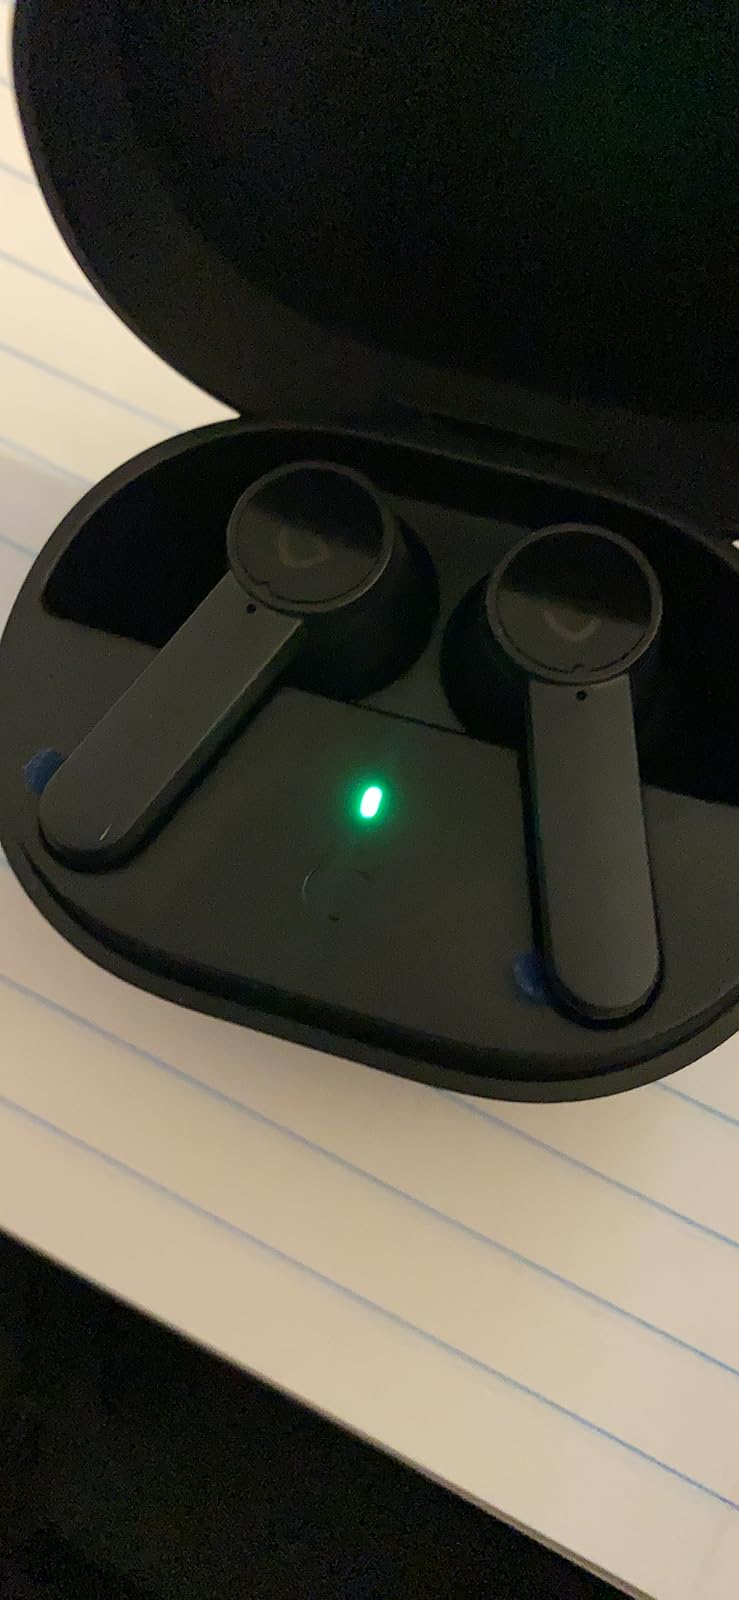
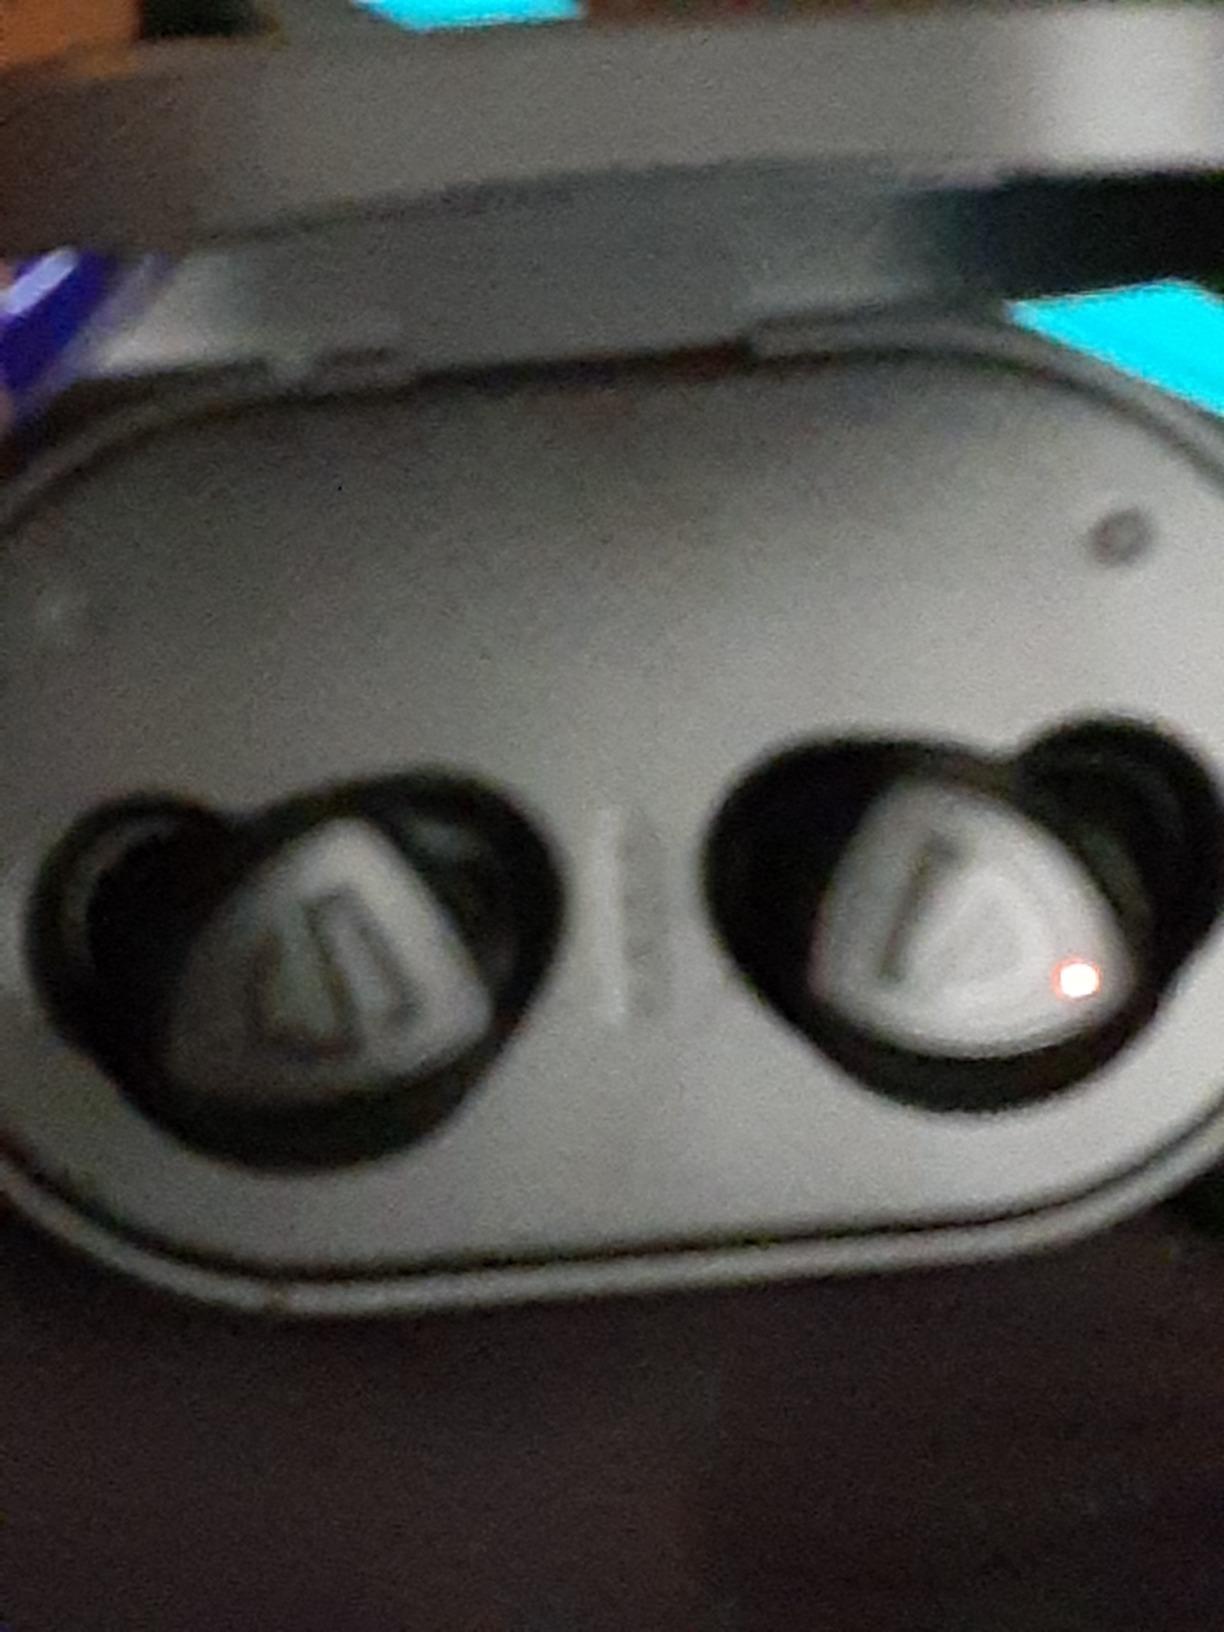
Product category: earbuds
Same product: no